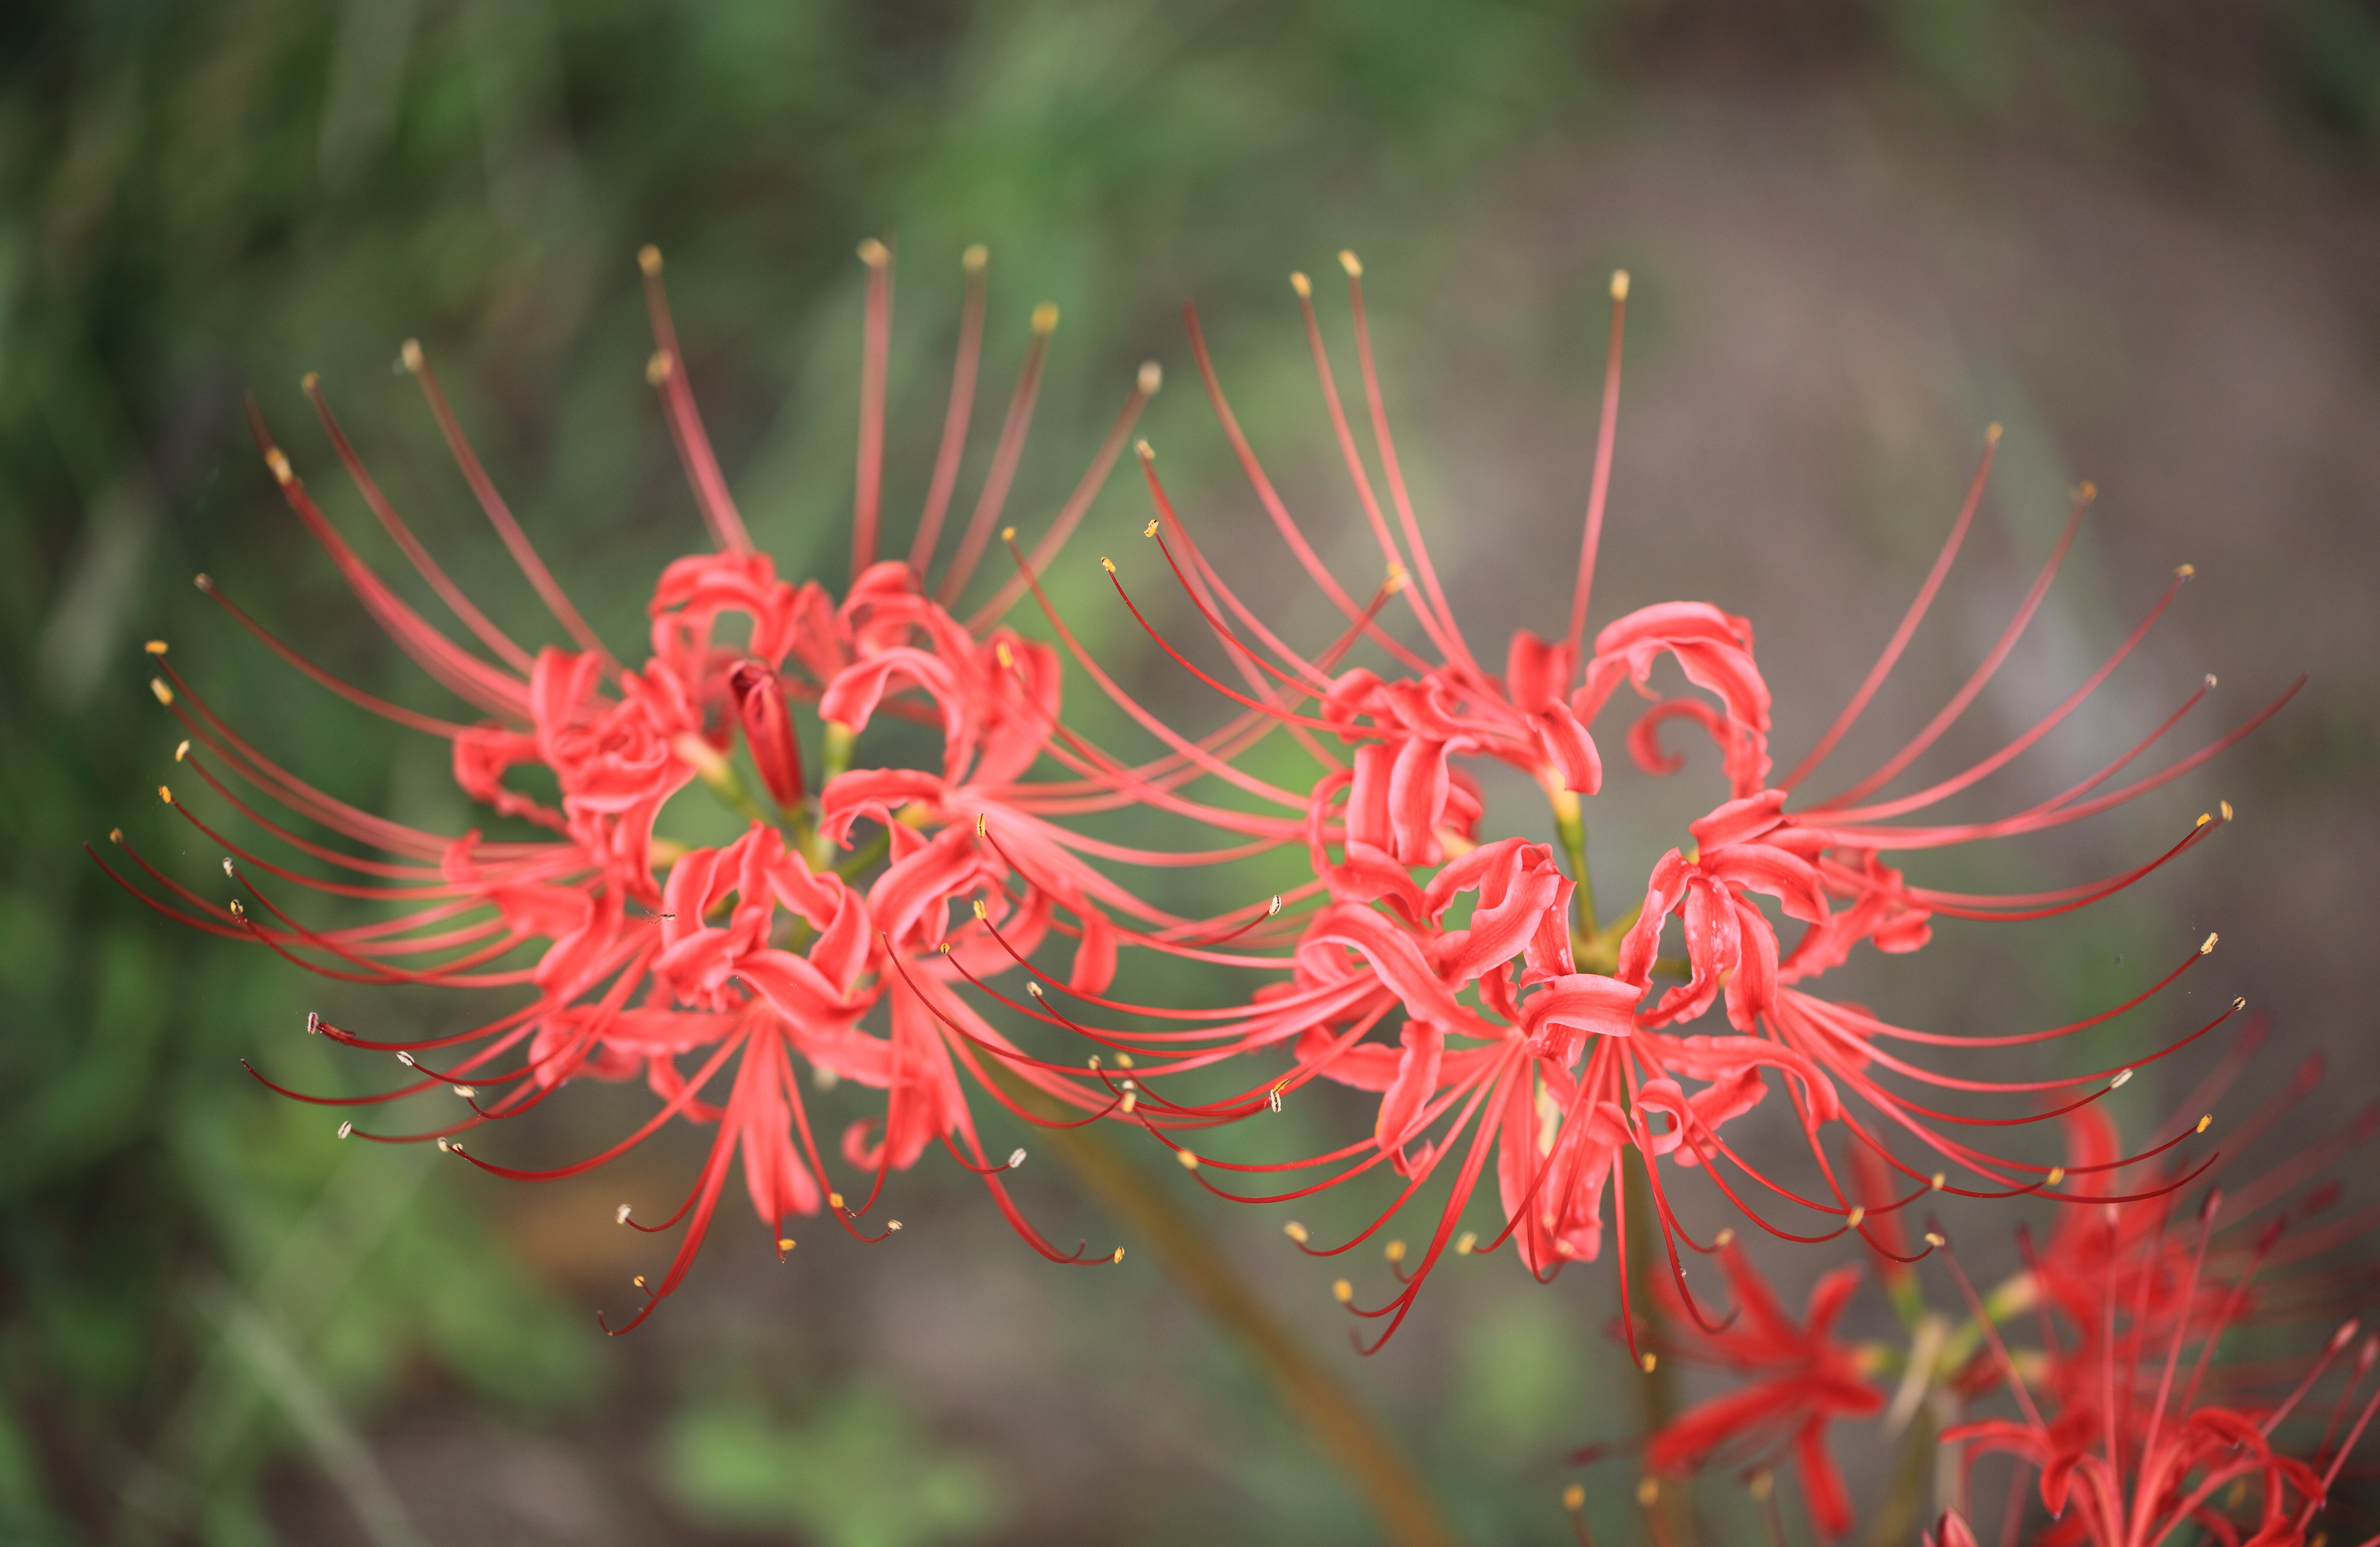
nature, plant, photography, leaf, flower, green, high, botany, flora, wildflower, close up, shrub, 5d, hires, radiata, markii, hi, res, resolution, ibaraki, toride, lycoris, redspiderlily, macro photography, flowering plant, land plant, thorns spines and prickles